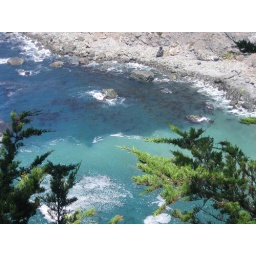
Love the many colors of blue in the water here.